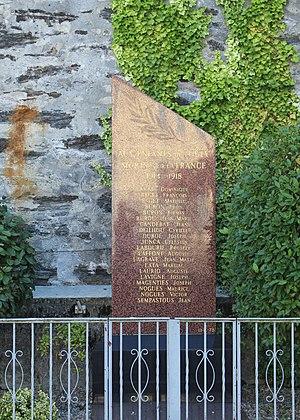
Monument aux morts de Louey (Hautes-Pyrénées)
Louey est une commune française située dans le département des Hautes-Pyrénées, en région Occitanie.